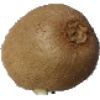
Label: kiwi